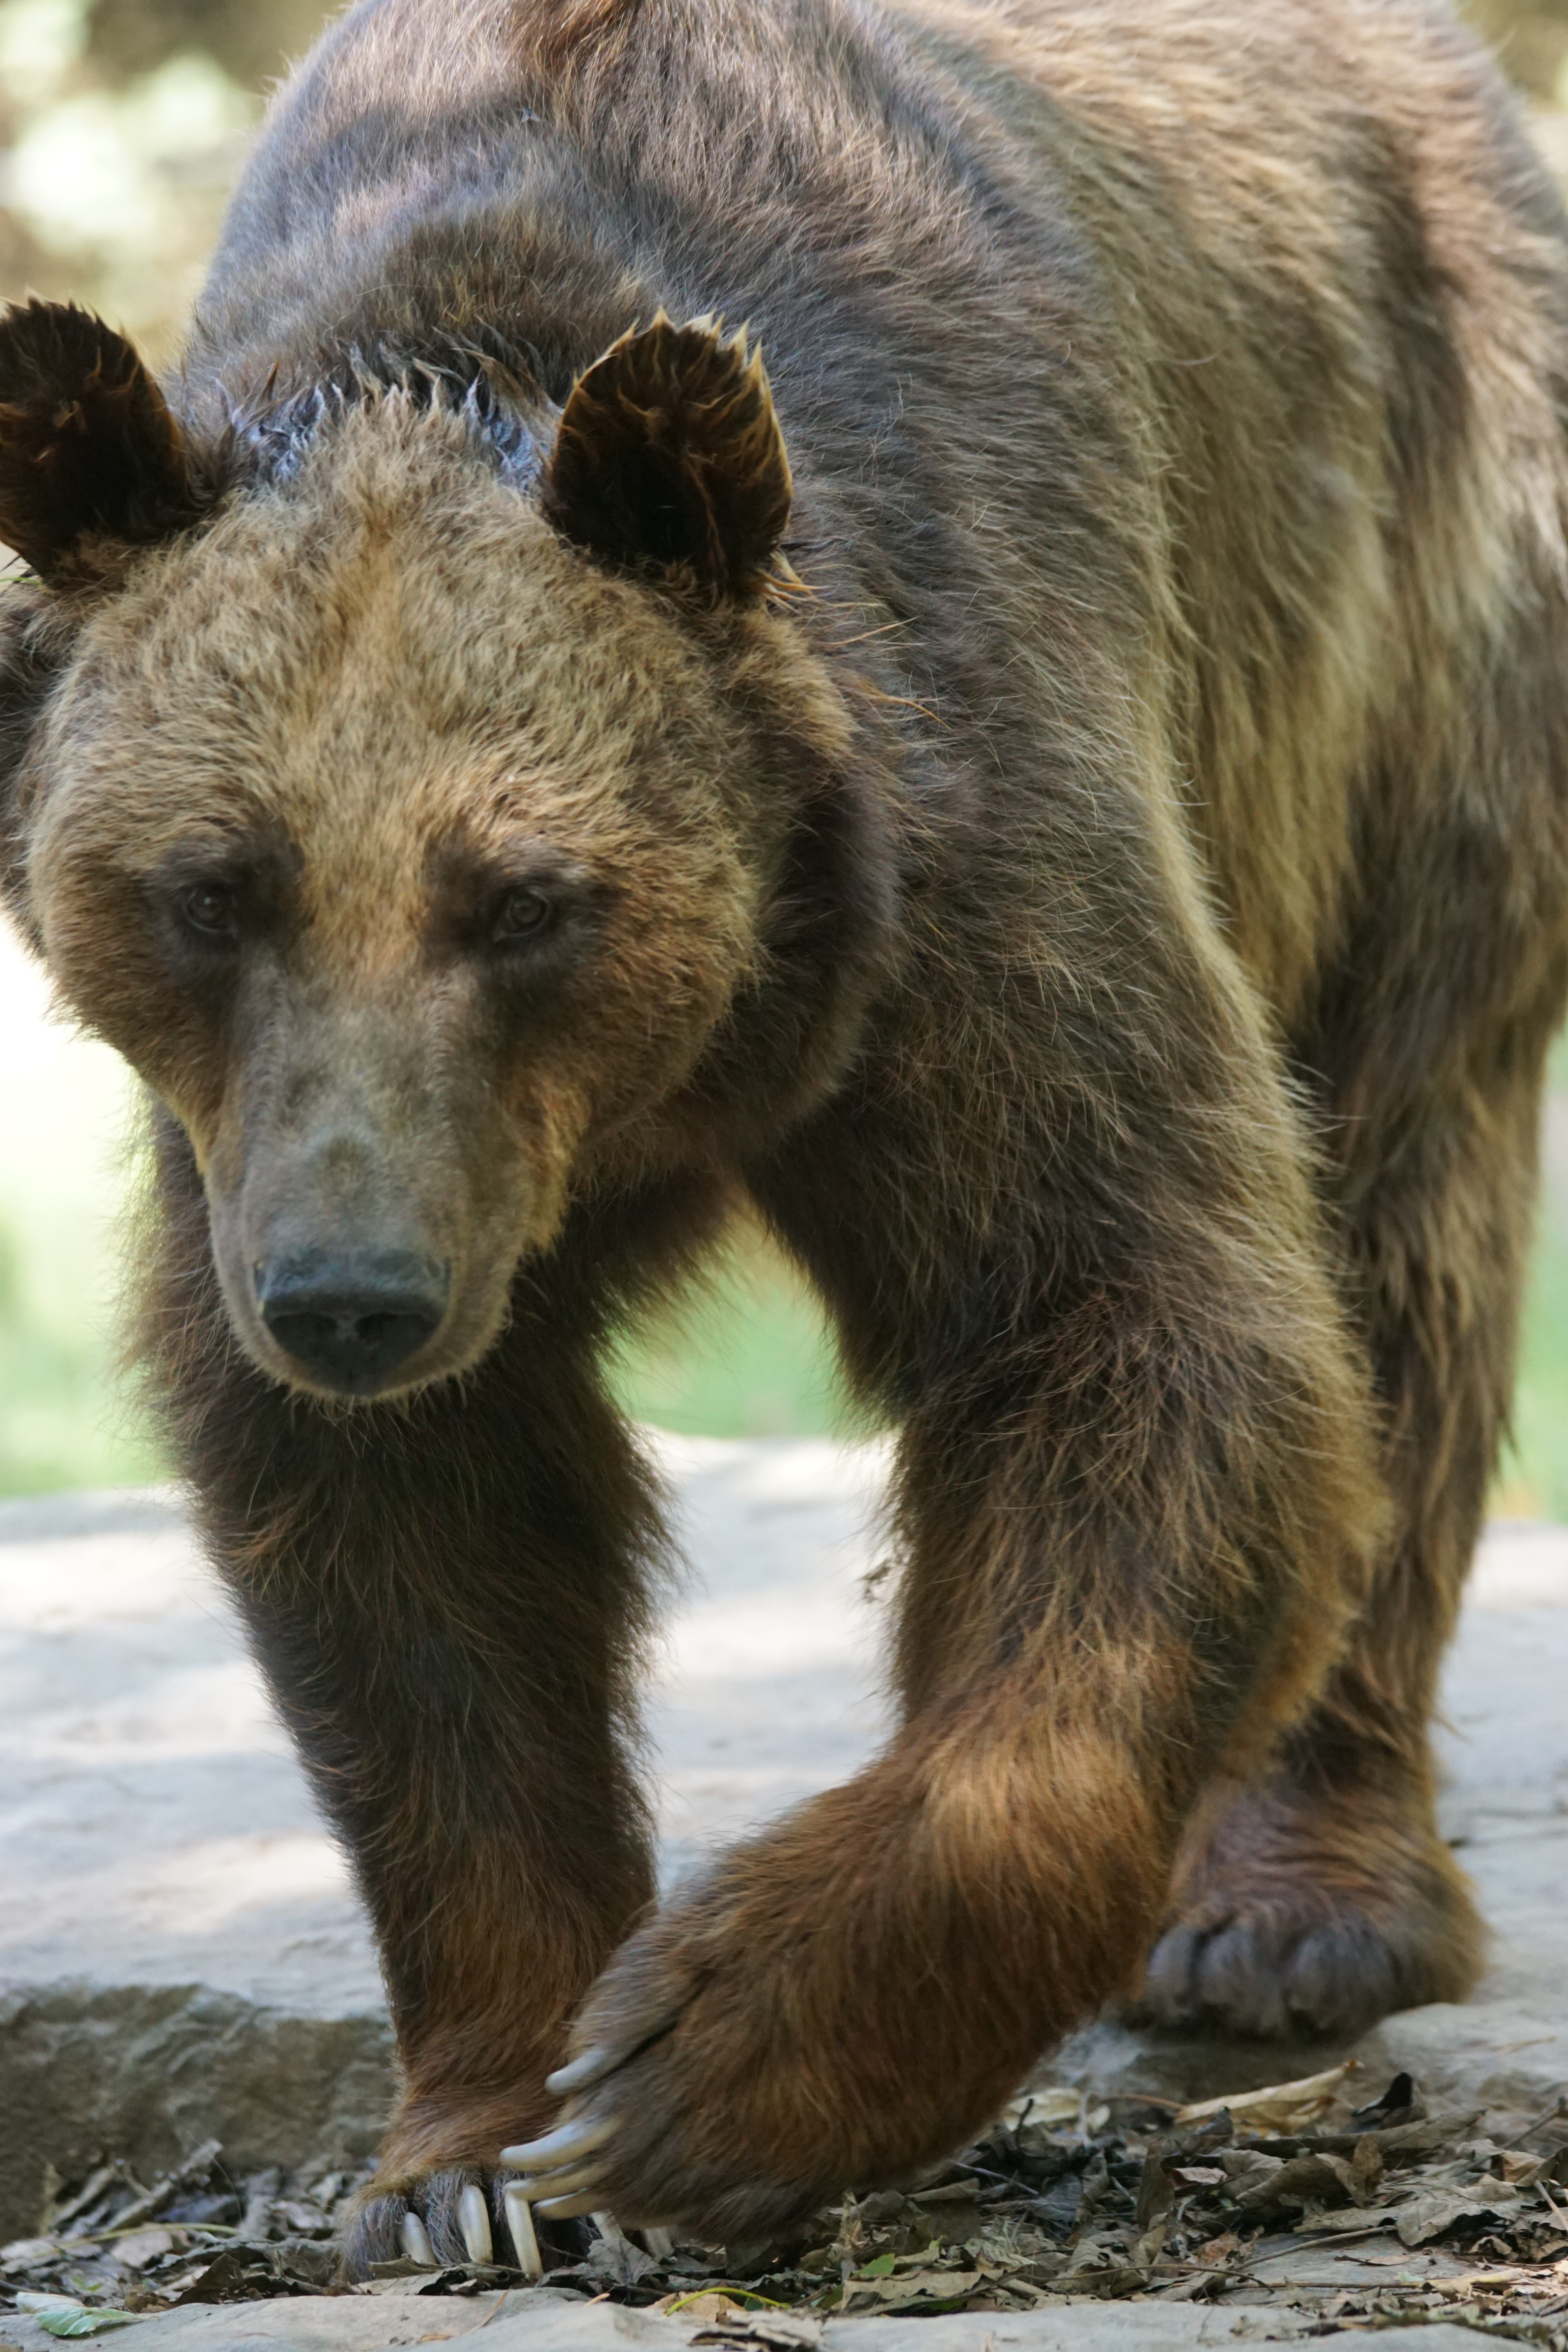
bear, wildlife, zoo, mammal, fauna, brown bear, vertebrate, dangerous, maverick, grizzly bear